2004 Dhemaji school bombing

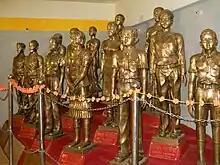

The 2004 Dhemaji school bombing occurred on 15 August 2004, on the Indian Independence Day in Dhemaji, Assam. The bombing by the Assamese militant group called the United Liberation Front of Assam (ULFA) killed 18 people and injured many others. Most of the victims were schoolchildren aged between 12 and 14 and their mothers.